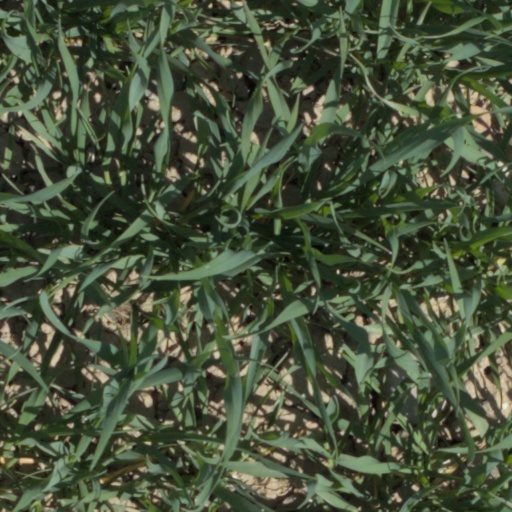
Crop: wheat